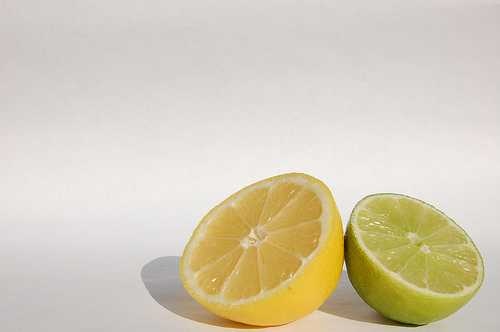
Label: Lemon